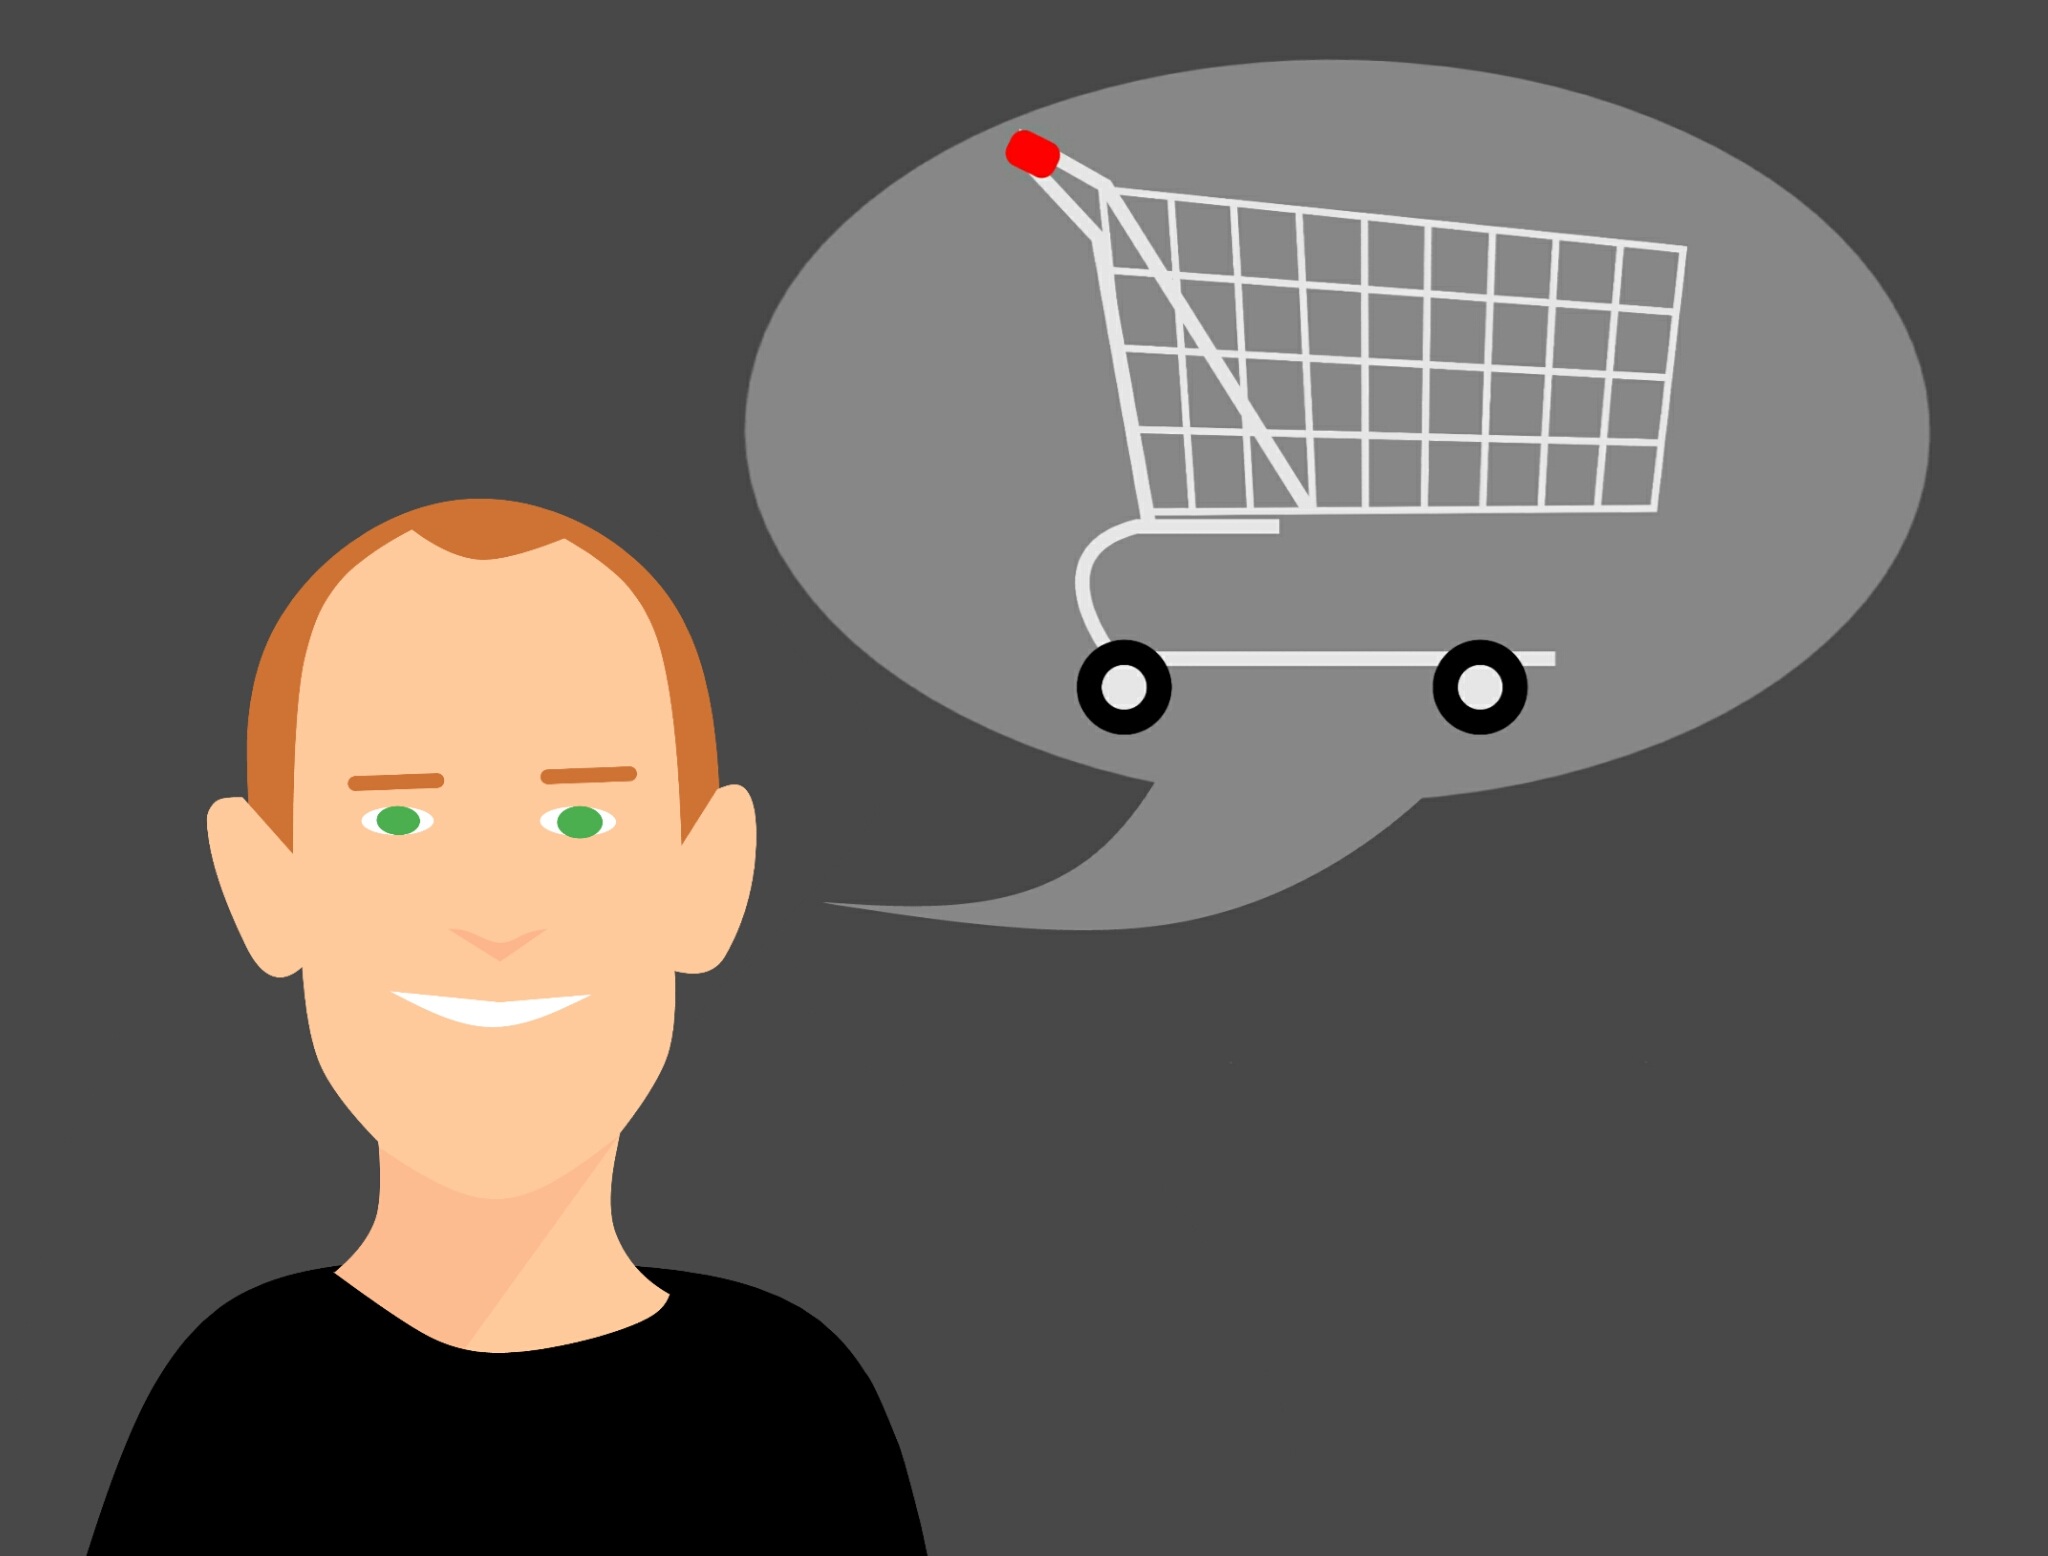
shopping, buy, commerce, electronic, sell, store, technology, shopping bag, shopping mall, shopping cart, shopping icon, sale, fashion, family shopping, online shopping, shopping center, cartoon, head, human behavior, communication, line, design, font, illustration, smile, facial hair, product, computer wallpaper